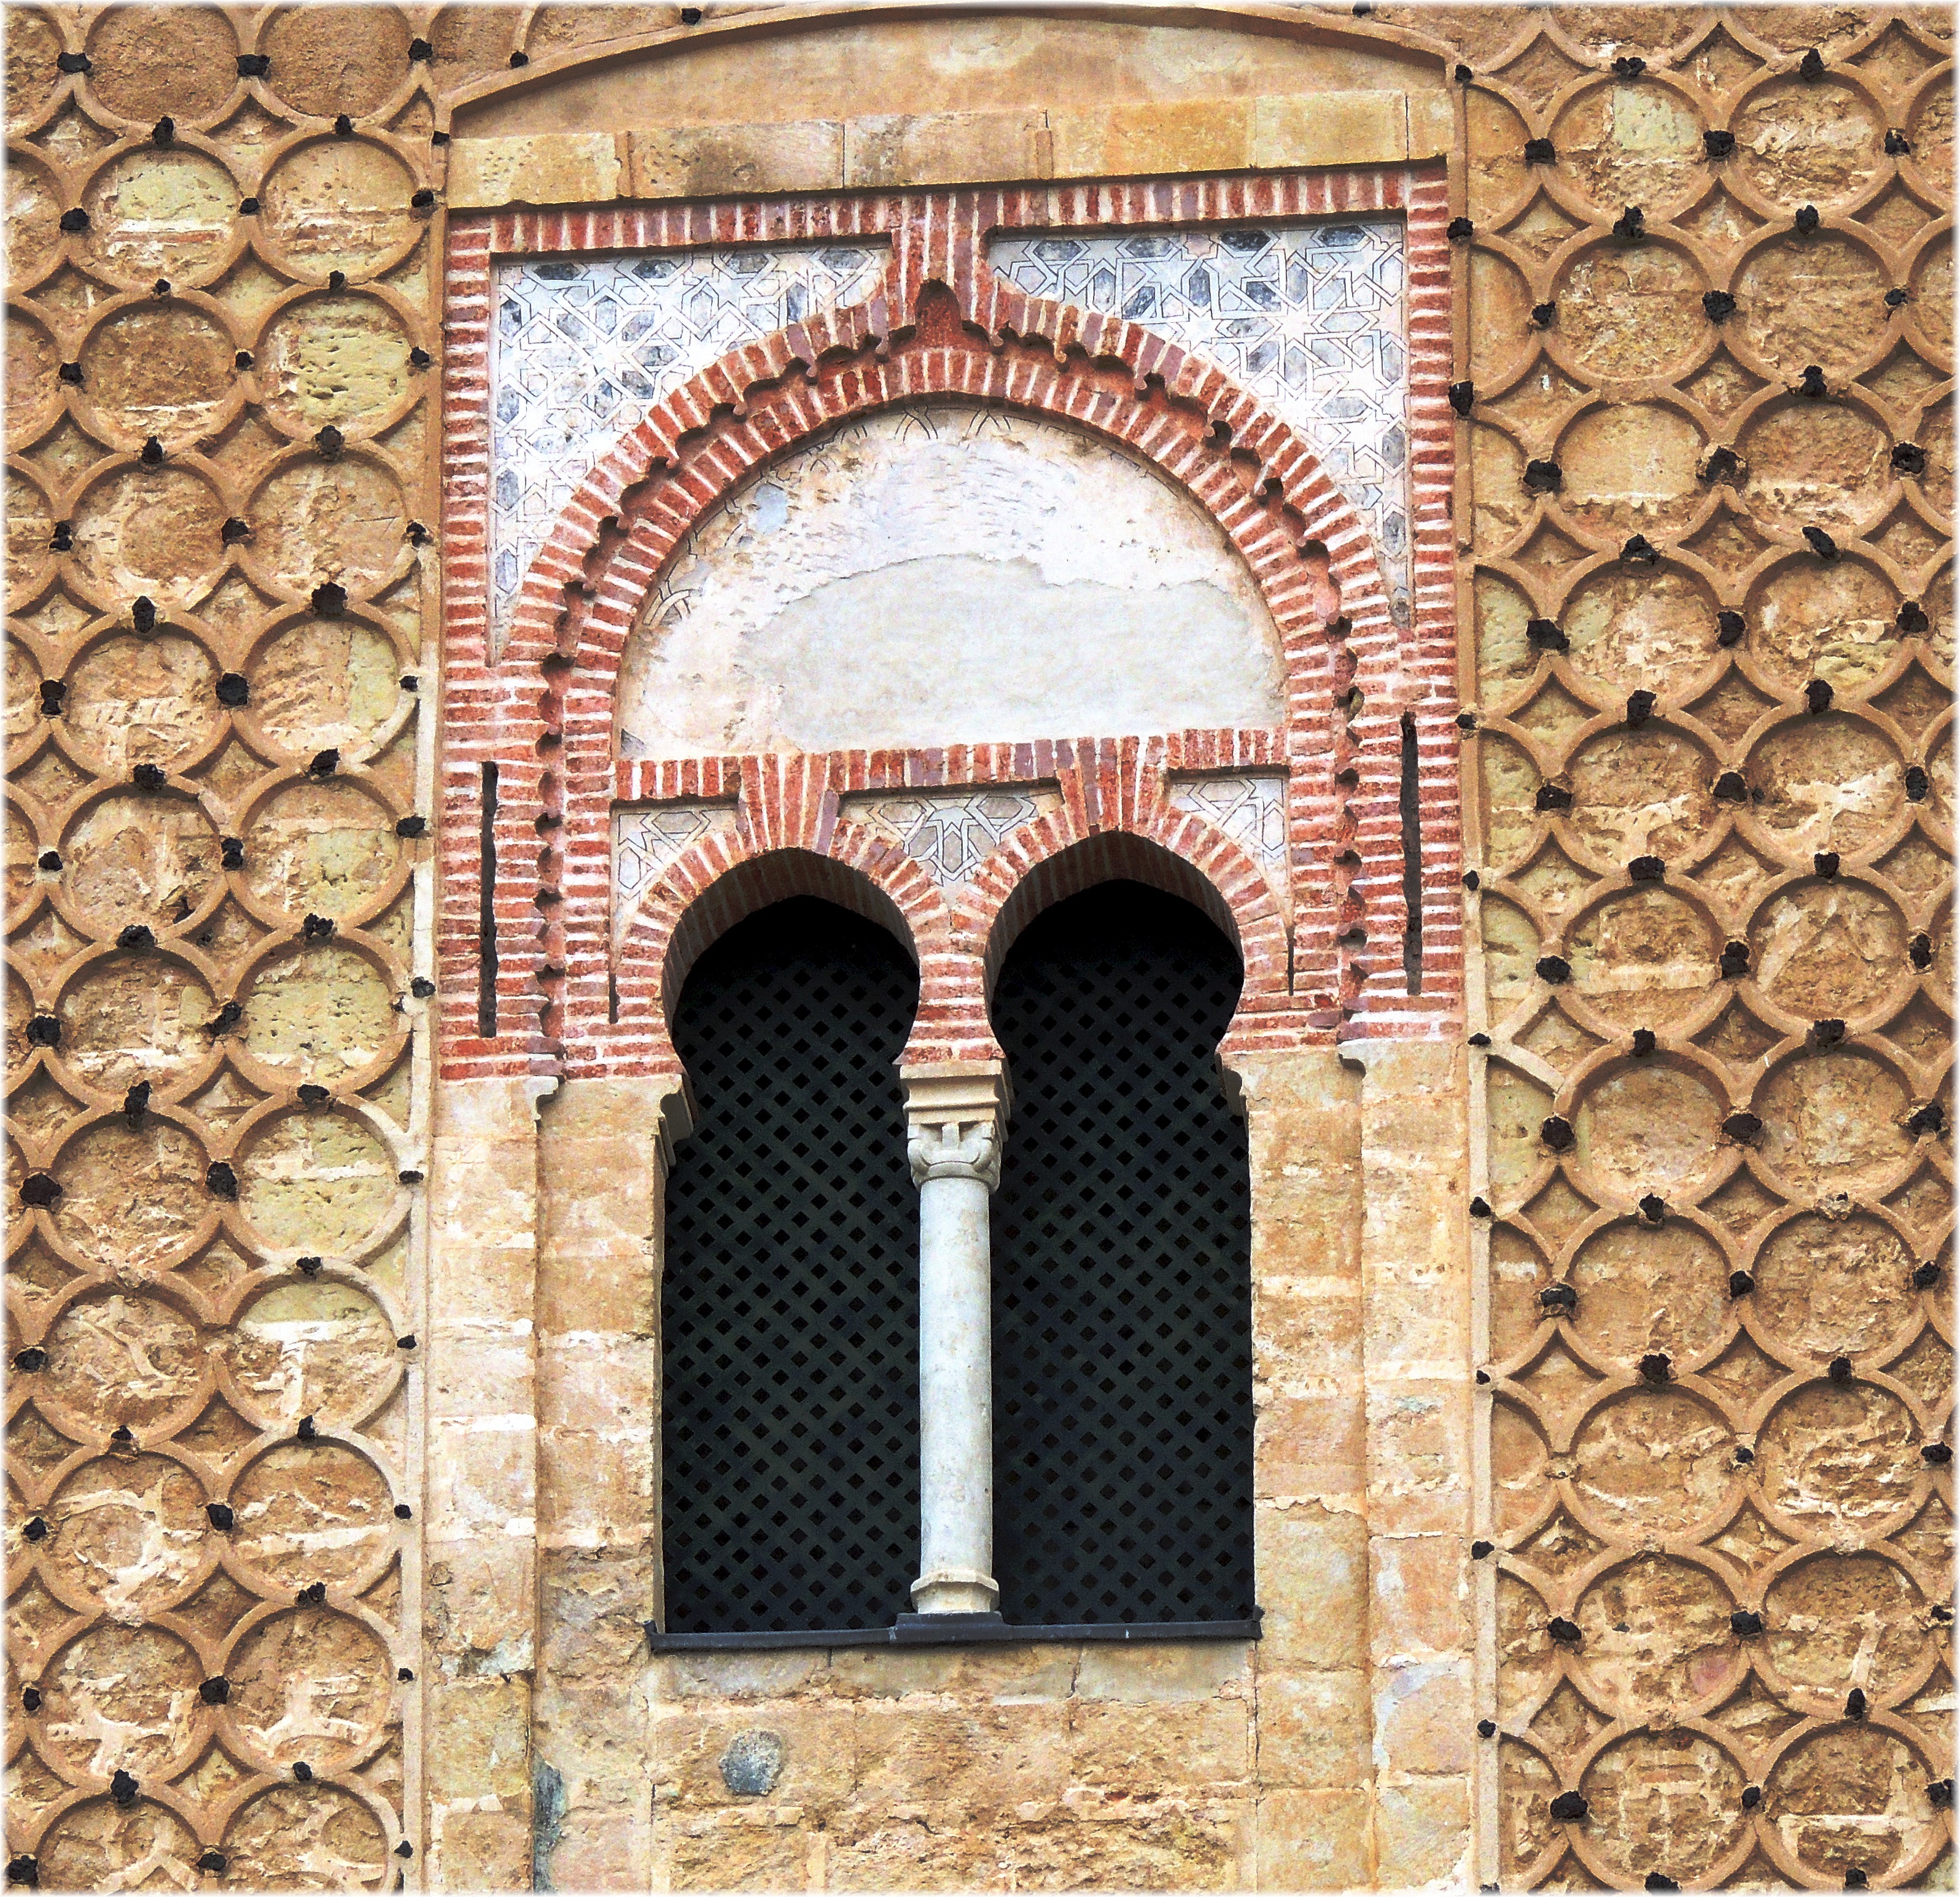
architecture, structure, window, palace, city, wall, europe, arch, column, facade, chapel, brick, medieval, spain, espagne, symmetry, arquitectura, europa, monumento, ventana, castillo, synagogue, piedra, ciudad, mygearandme, segovia, alcazar, pedra, brickwork, cidade, espana, castelo, castillaleon, arquitecture, mozarabe, castillos, edadmedia, castelos, ancient history